SeaMonkey

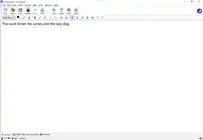
SeaMonkey Composer 2.53.17.1

SeaMonkey Mail is a traditional e-mail client that includes support for multiple accounts, junk mail detection, message filters, HTML message support, and address books, among other features such as a calendar. It shares code with Mozilla Thunderbird; both Thunderbird and SeaMonkey are built from Mozilla's comm-central source tree.